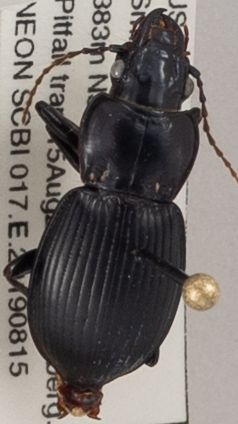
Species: Cyclotrachelus sigillatus
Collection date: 2019-08-15
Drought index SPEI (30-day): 0.198
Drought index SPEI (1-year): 1.93
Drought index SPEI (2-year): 2.09